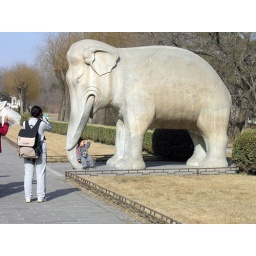
Boy with elephant statue at historic burial ground near Beijing.